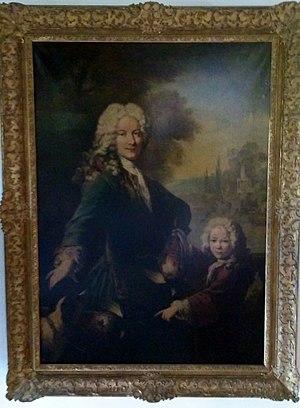
Alexandre DUBOIS-DESCOURS de la MAISONFORT (1680-1754) et son fils François Alexandre Philippe (1738-1784).
Alexandre Dubois-Descours, baron puis marquis de La Maisonfort, né en 1680 et mort en 1754, est un officier de marine français.
Antoine François Philippe Dubois-Descours, marquis de La Maisonfort, né le 23 juin 1763 à Bitry et décédé le 2 octobre 1827 à Lyon, est un général et écrivain français.